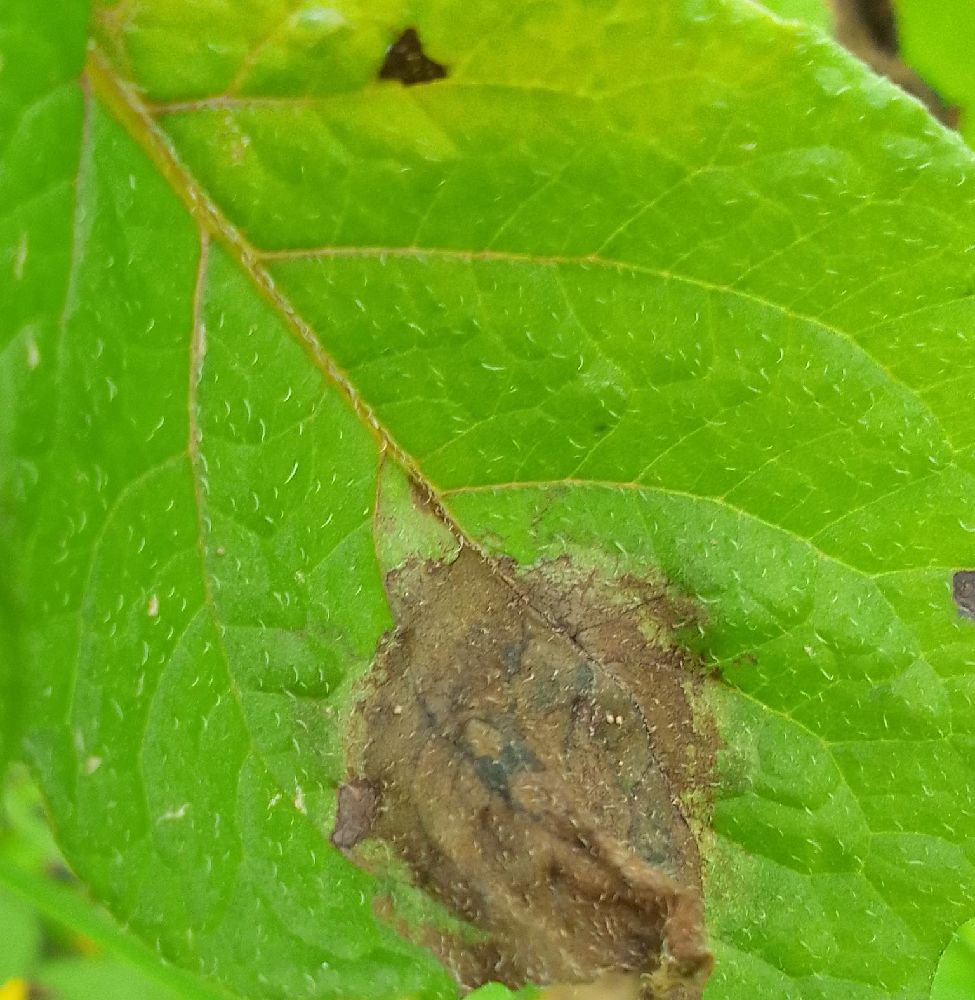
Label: Late blight